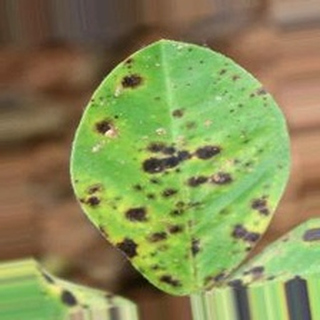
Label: groundnut_late_leaf_spot